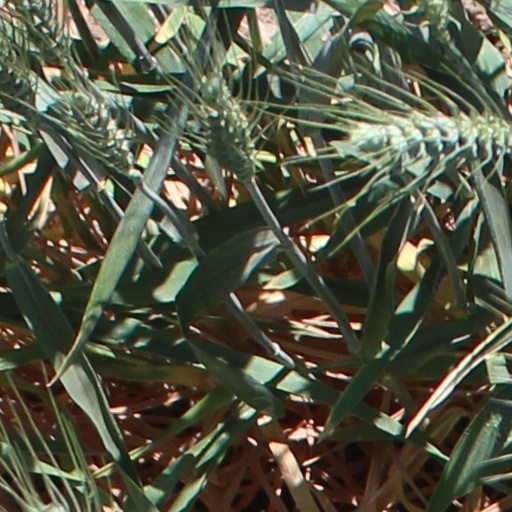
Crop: wheat